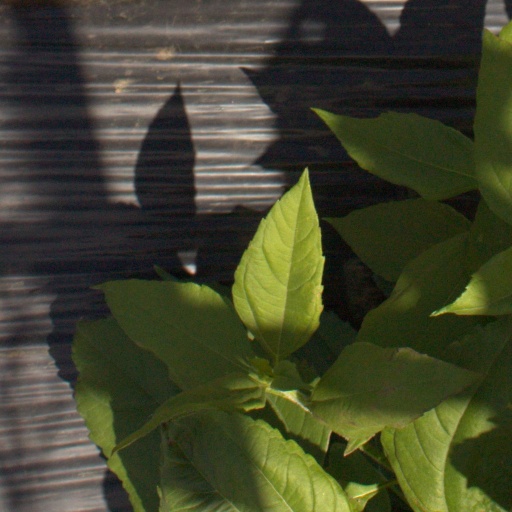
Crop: Jerusalem artichoke